South Island robin

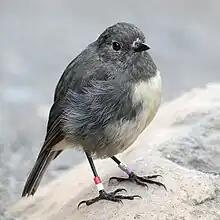
Banded South Island robin at

Invertebrates, including earthworms, beetles, and other arthropods foraged from the leaf litter comprise most of the South Island robins' diet. Invertebrate prey may be cached whole or in portions. Single items are cached at separate sites. Prey is typically stored within 10 metres of where it was procured, even if the bird is outside its own territory. In the winter the primary cache is earthworms, while during the summer the trend is toward cicadas. South Island robins have a very good memory of their storage sites; a male was observed to empty as many as five consecutive caches before returning the stores to his mate during incubation. The birds have demonstrated an ability to differentiate and prioritise caches of varying sizes, up to 12 total items, without any training, which appears to be the highest recorded numerical competency of any wild animal. Because of its high metabolic rate, a robin might spend as much as 90% of its day foraging or storing during the winter. South Island robins have also been observed to eat berries on occasion; however, these are not cached.